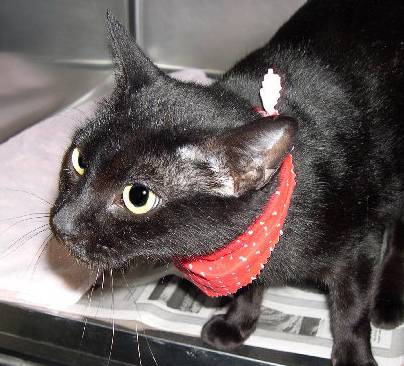
Label: cat